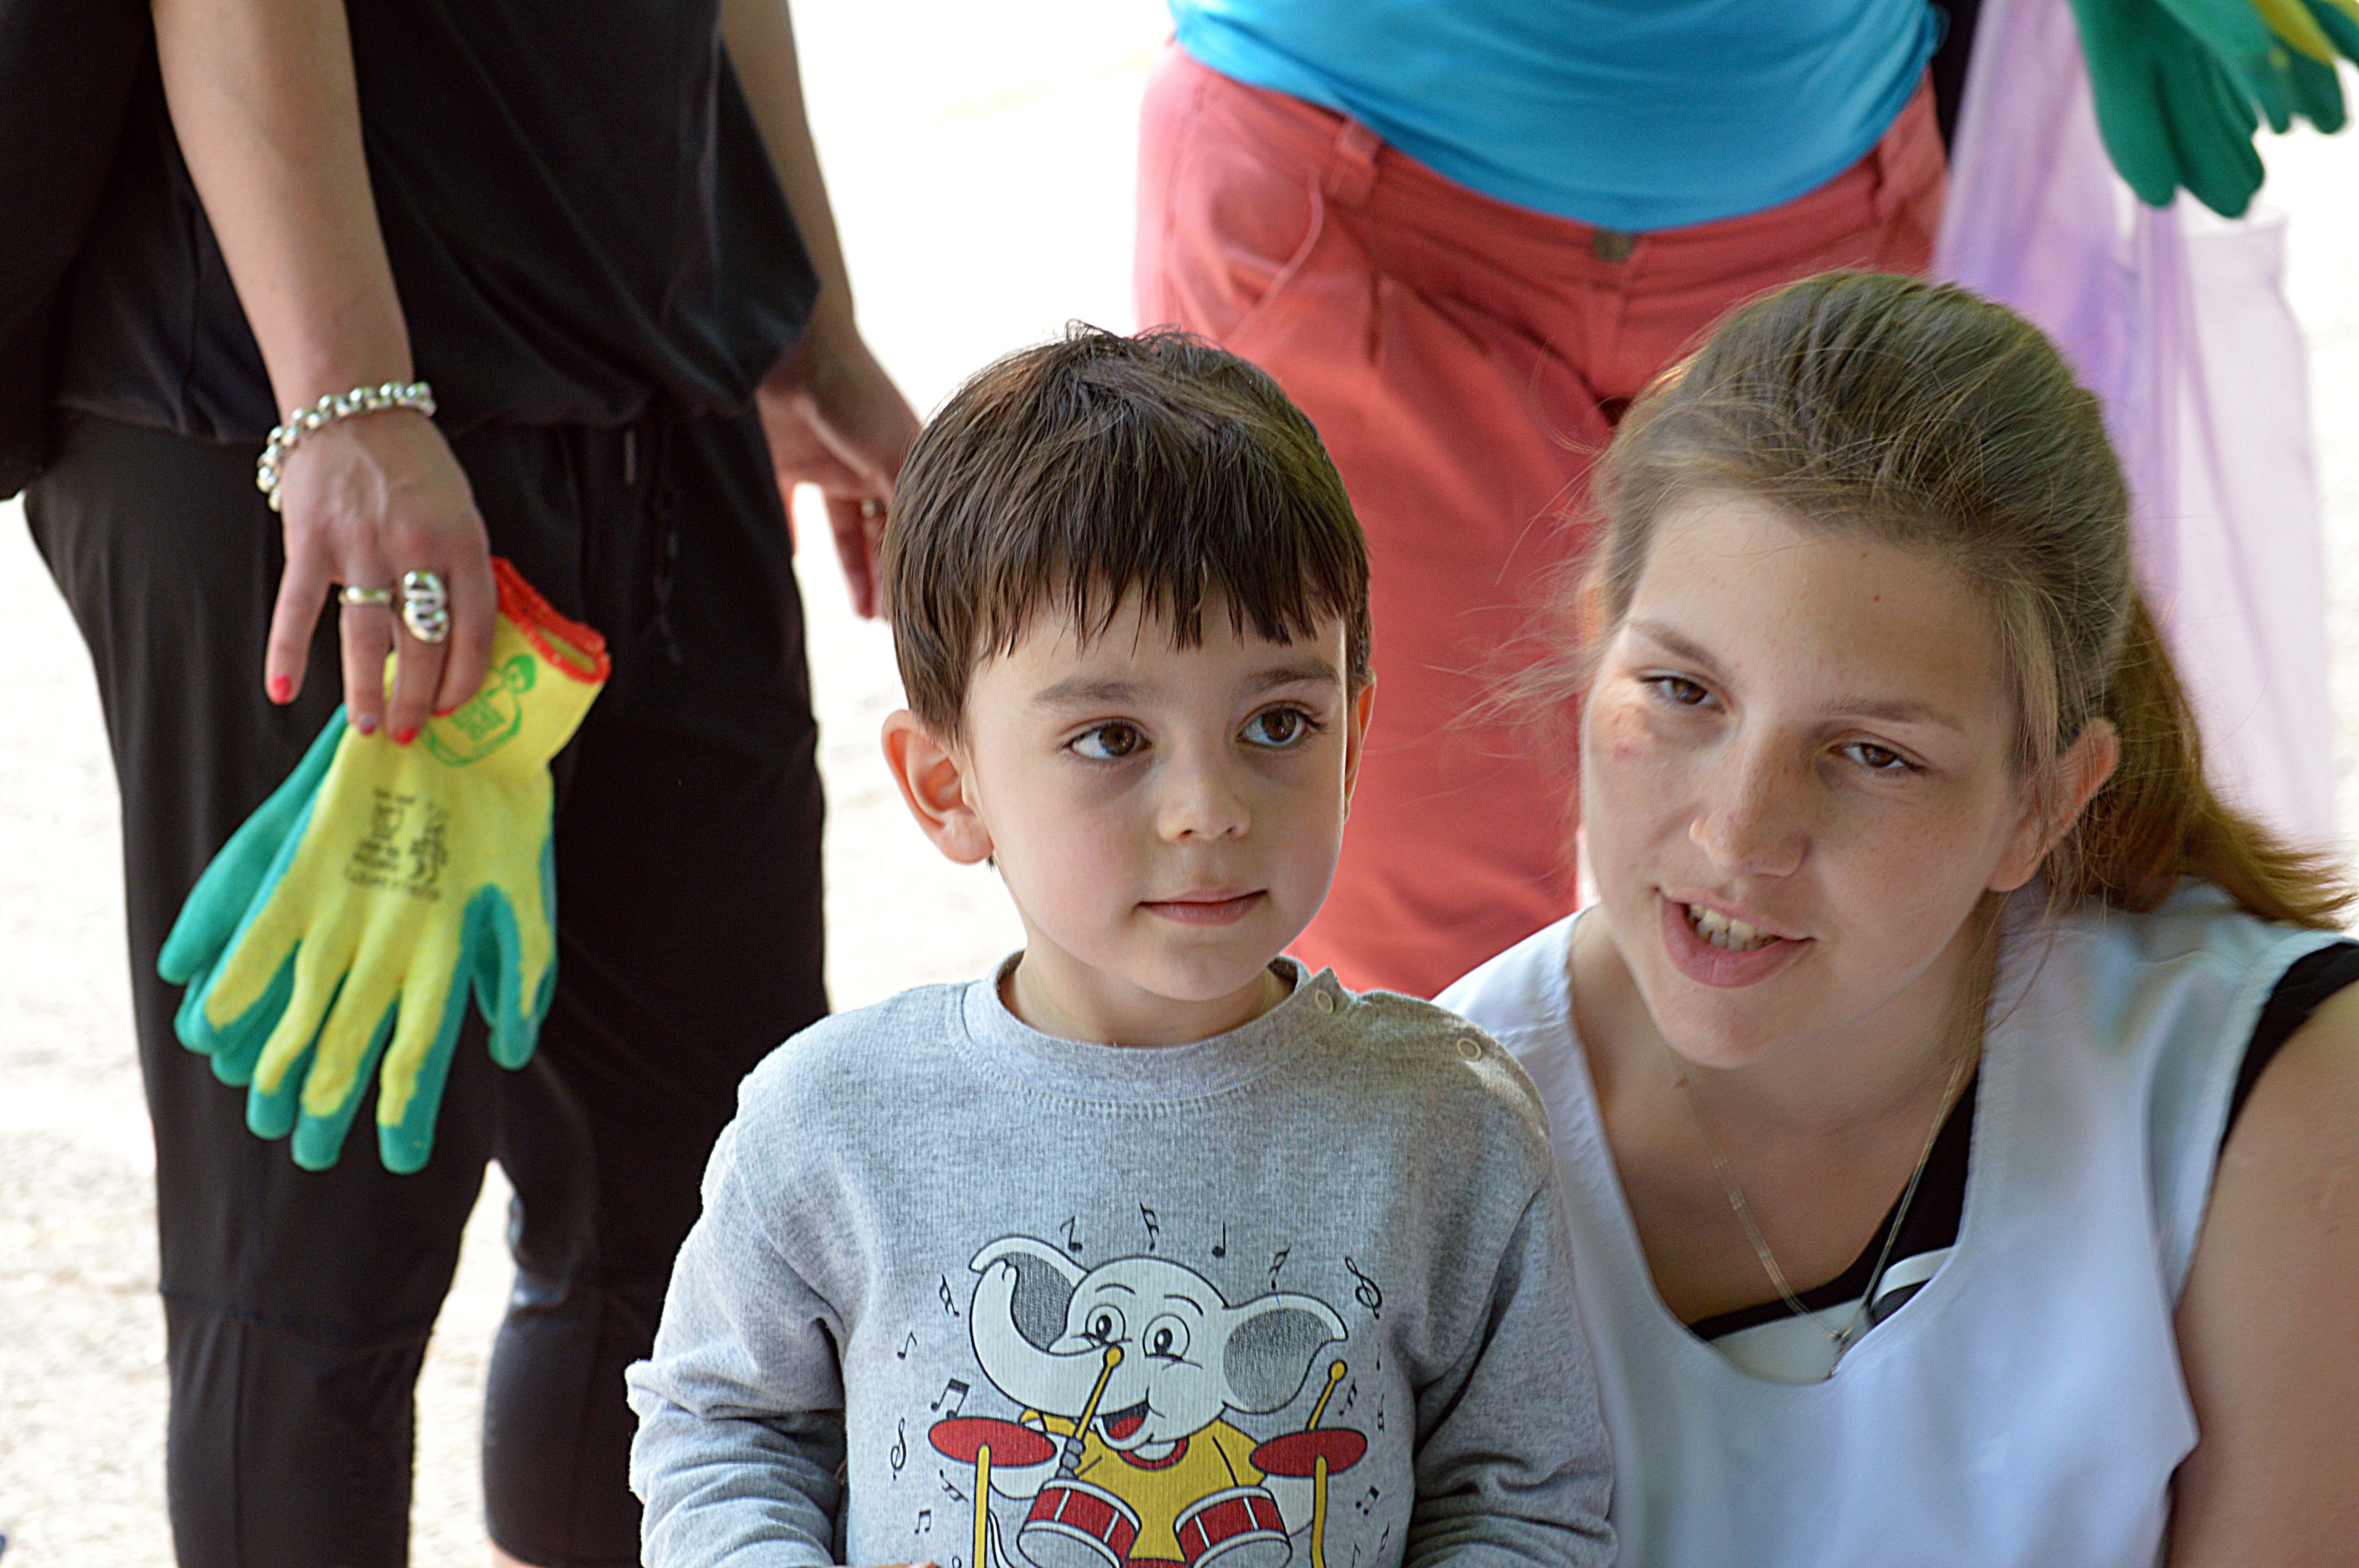
nature, person, people, game, play, boy, male, portrait, spring, child, family, toddler, party, emotion